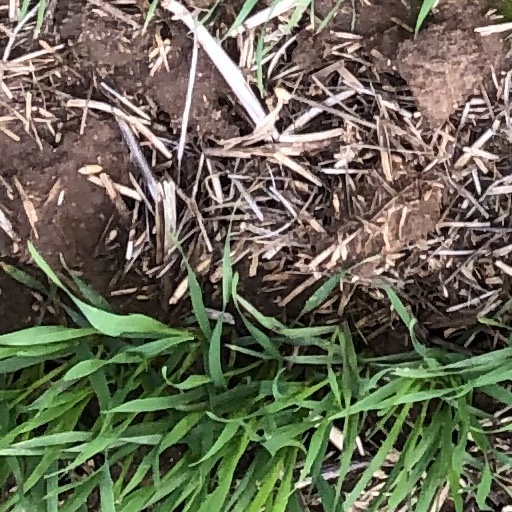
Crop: wheat